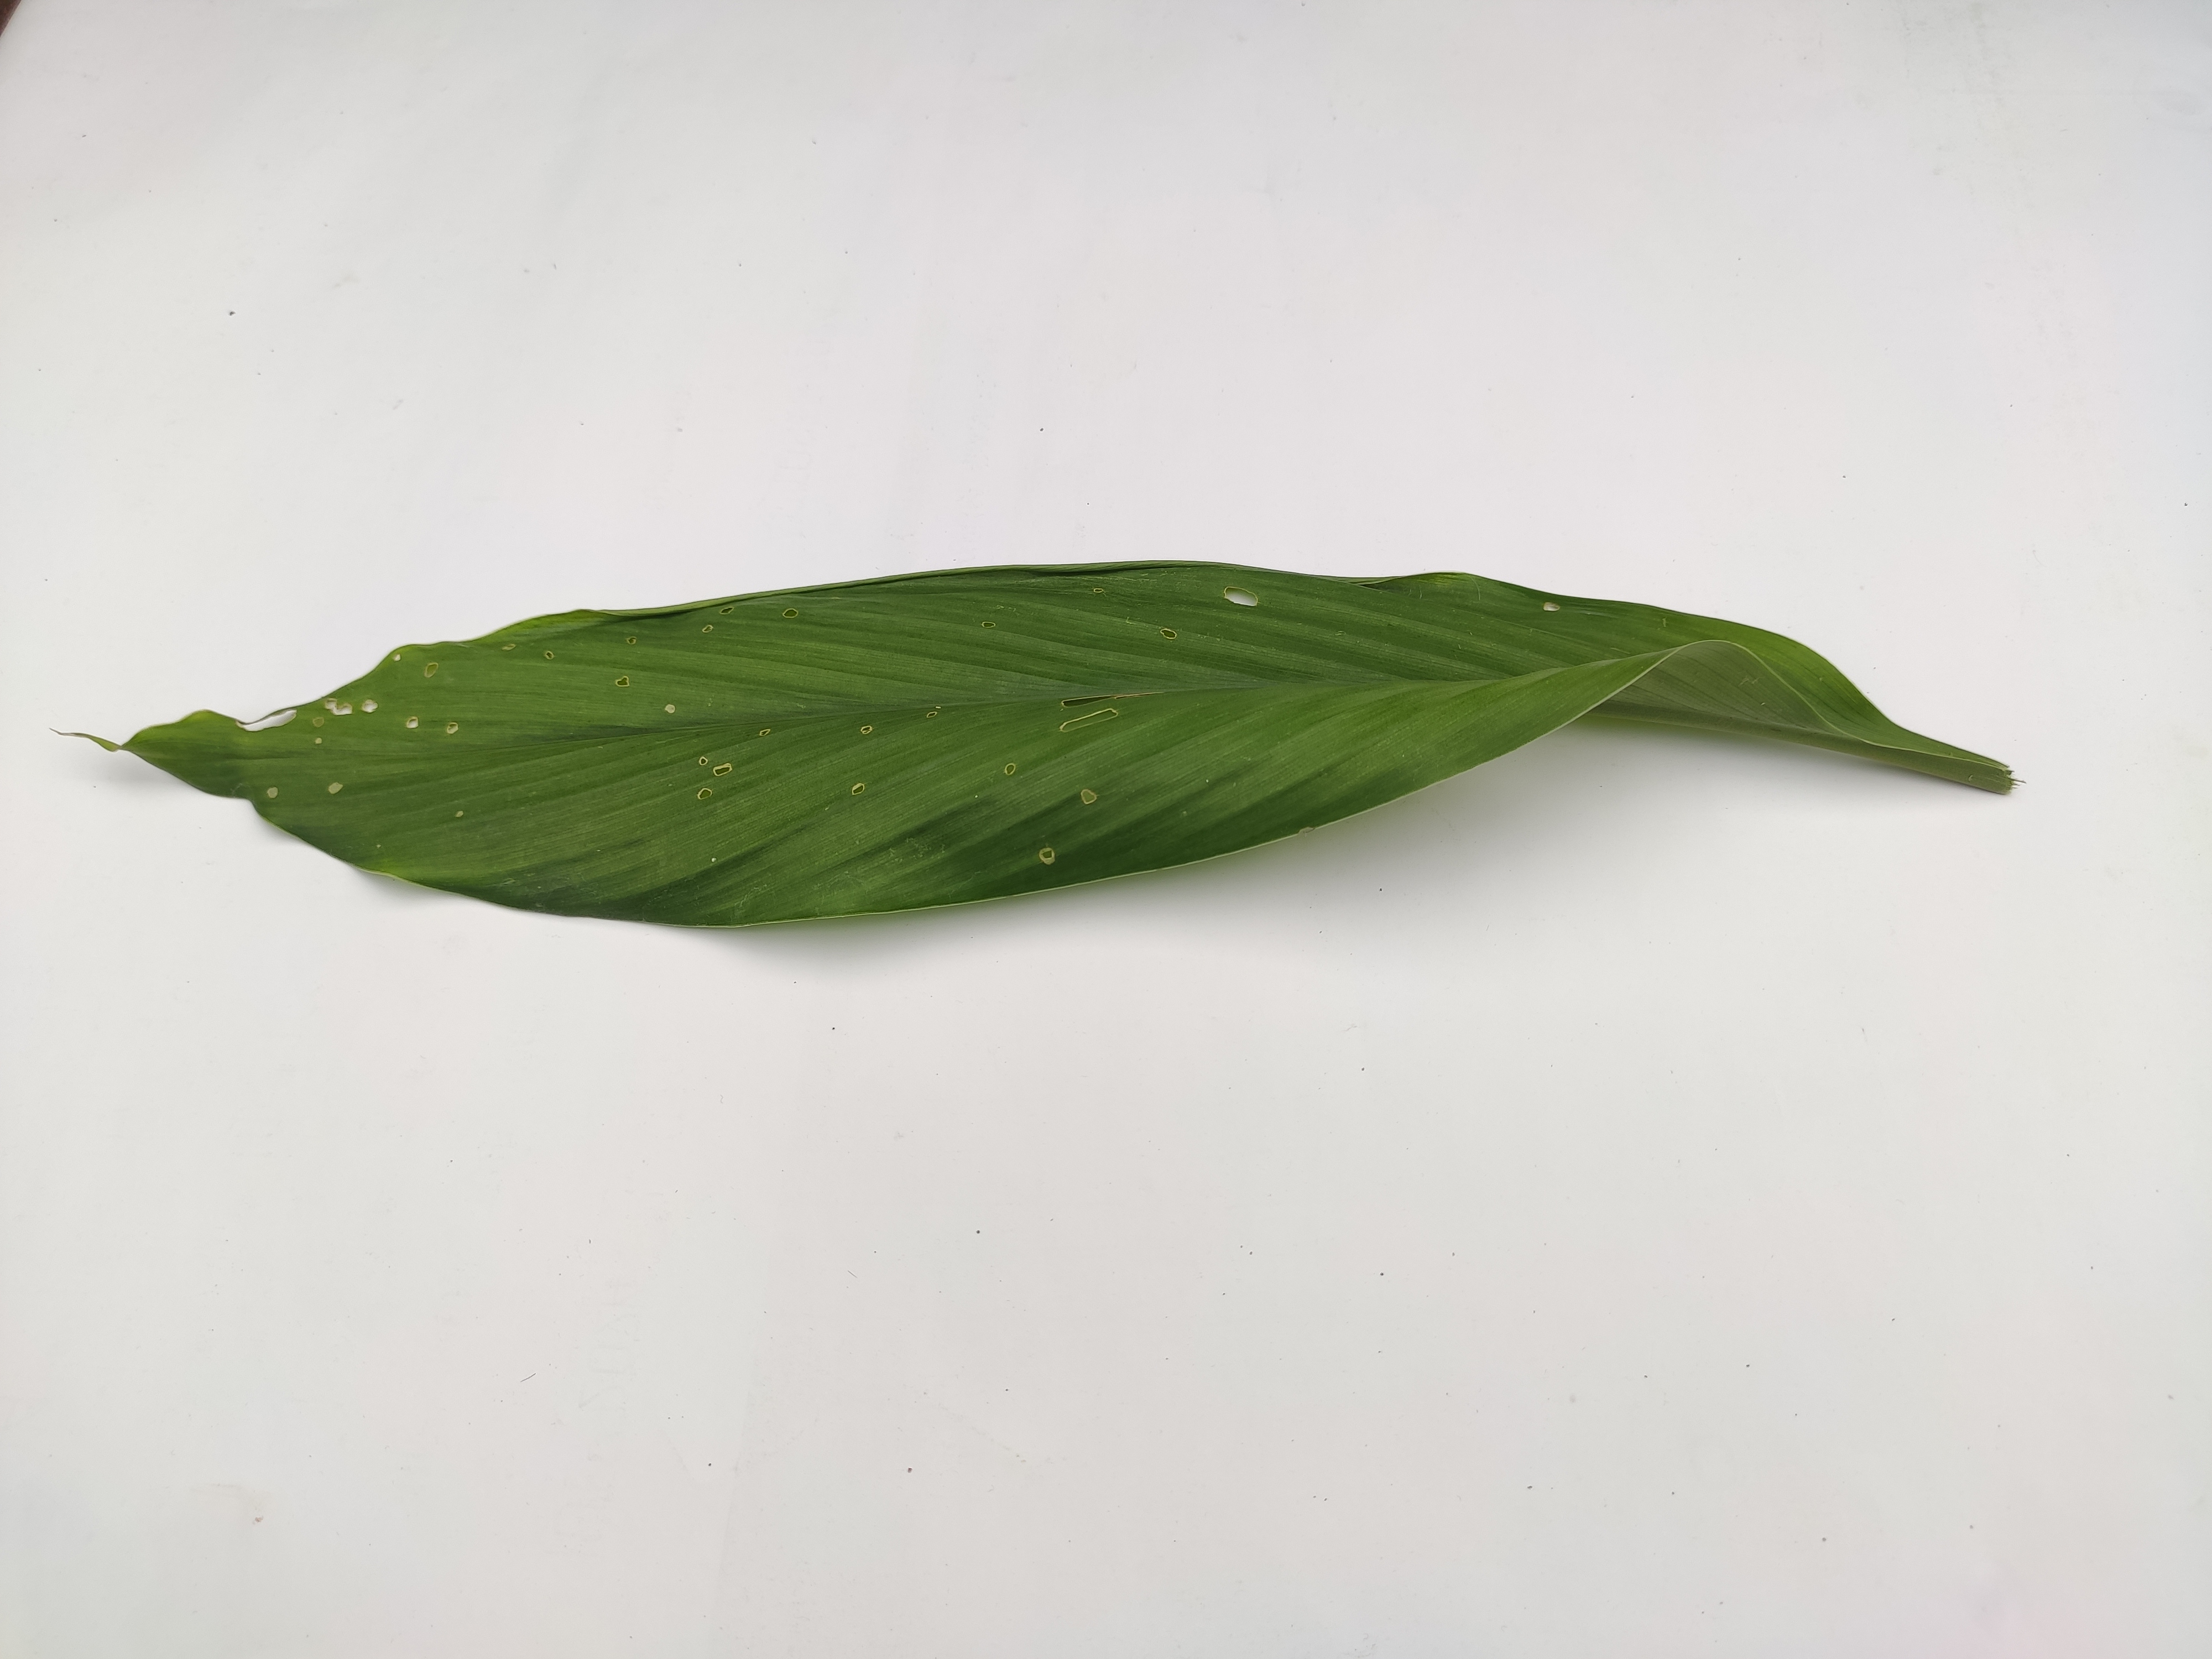
Label: Aphids_Disease